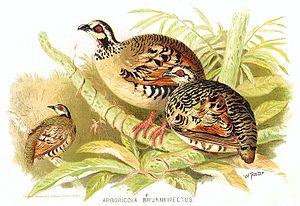
Arboricola Brunneipectus = Torquéole à poitrine brune (Arborophila brunneopectus)